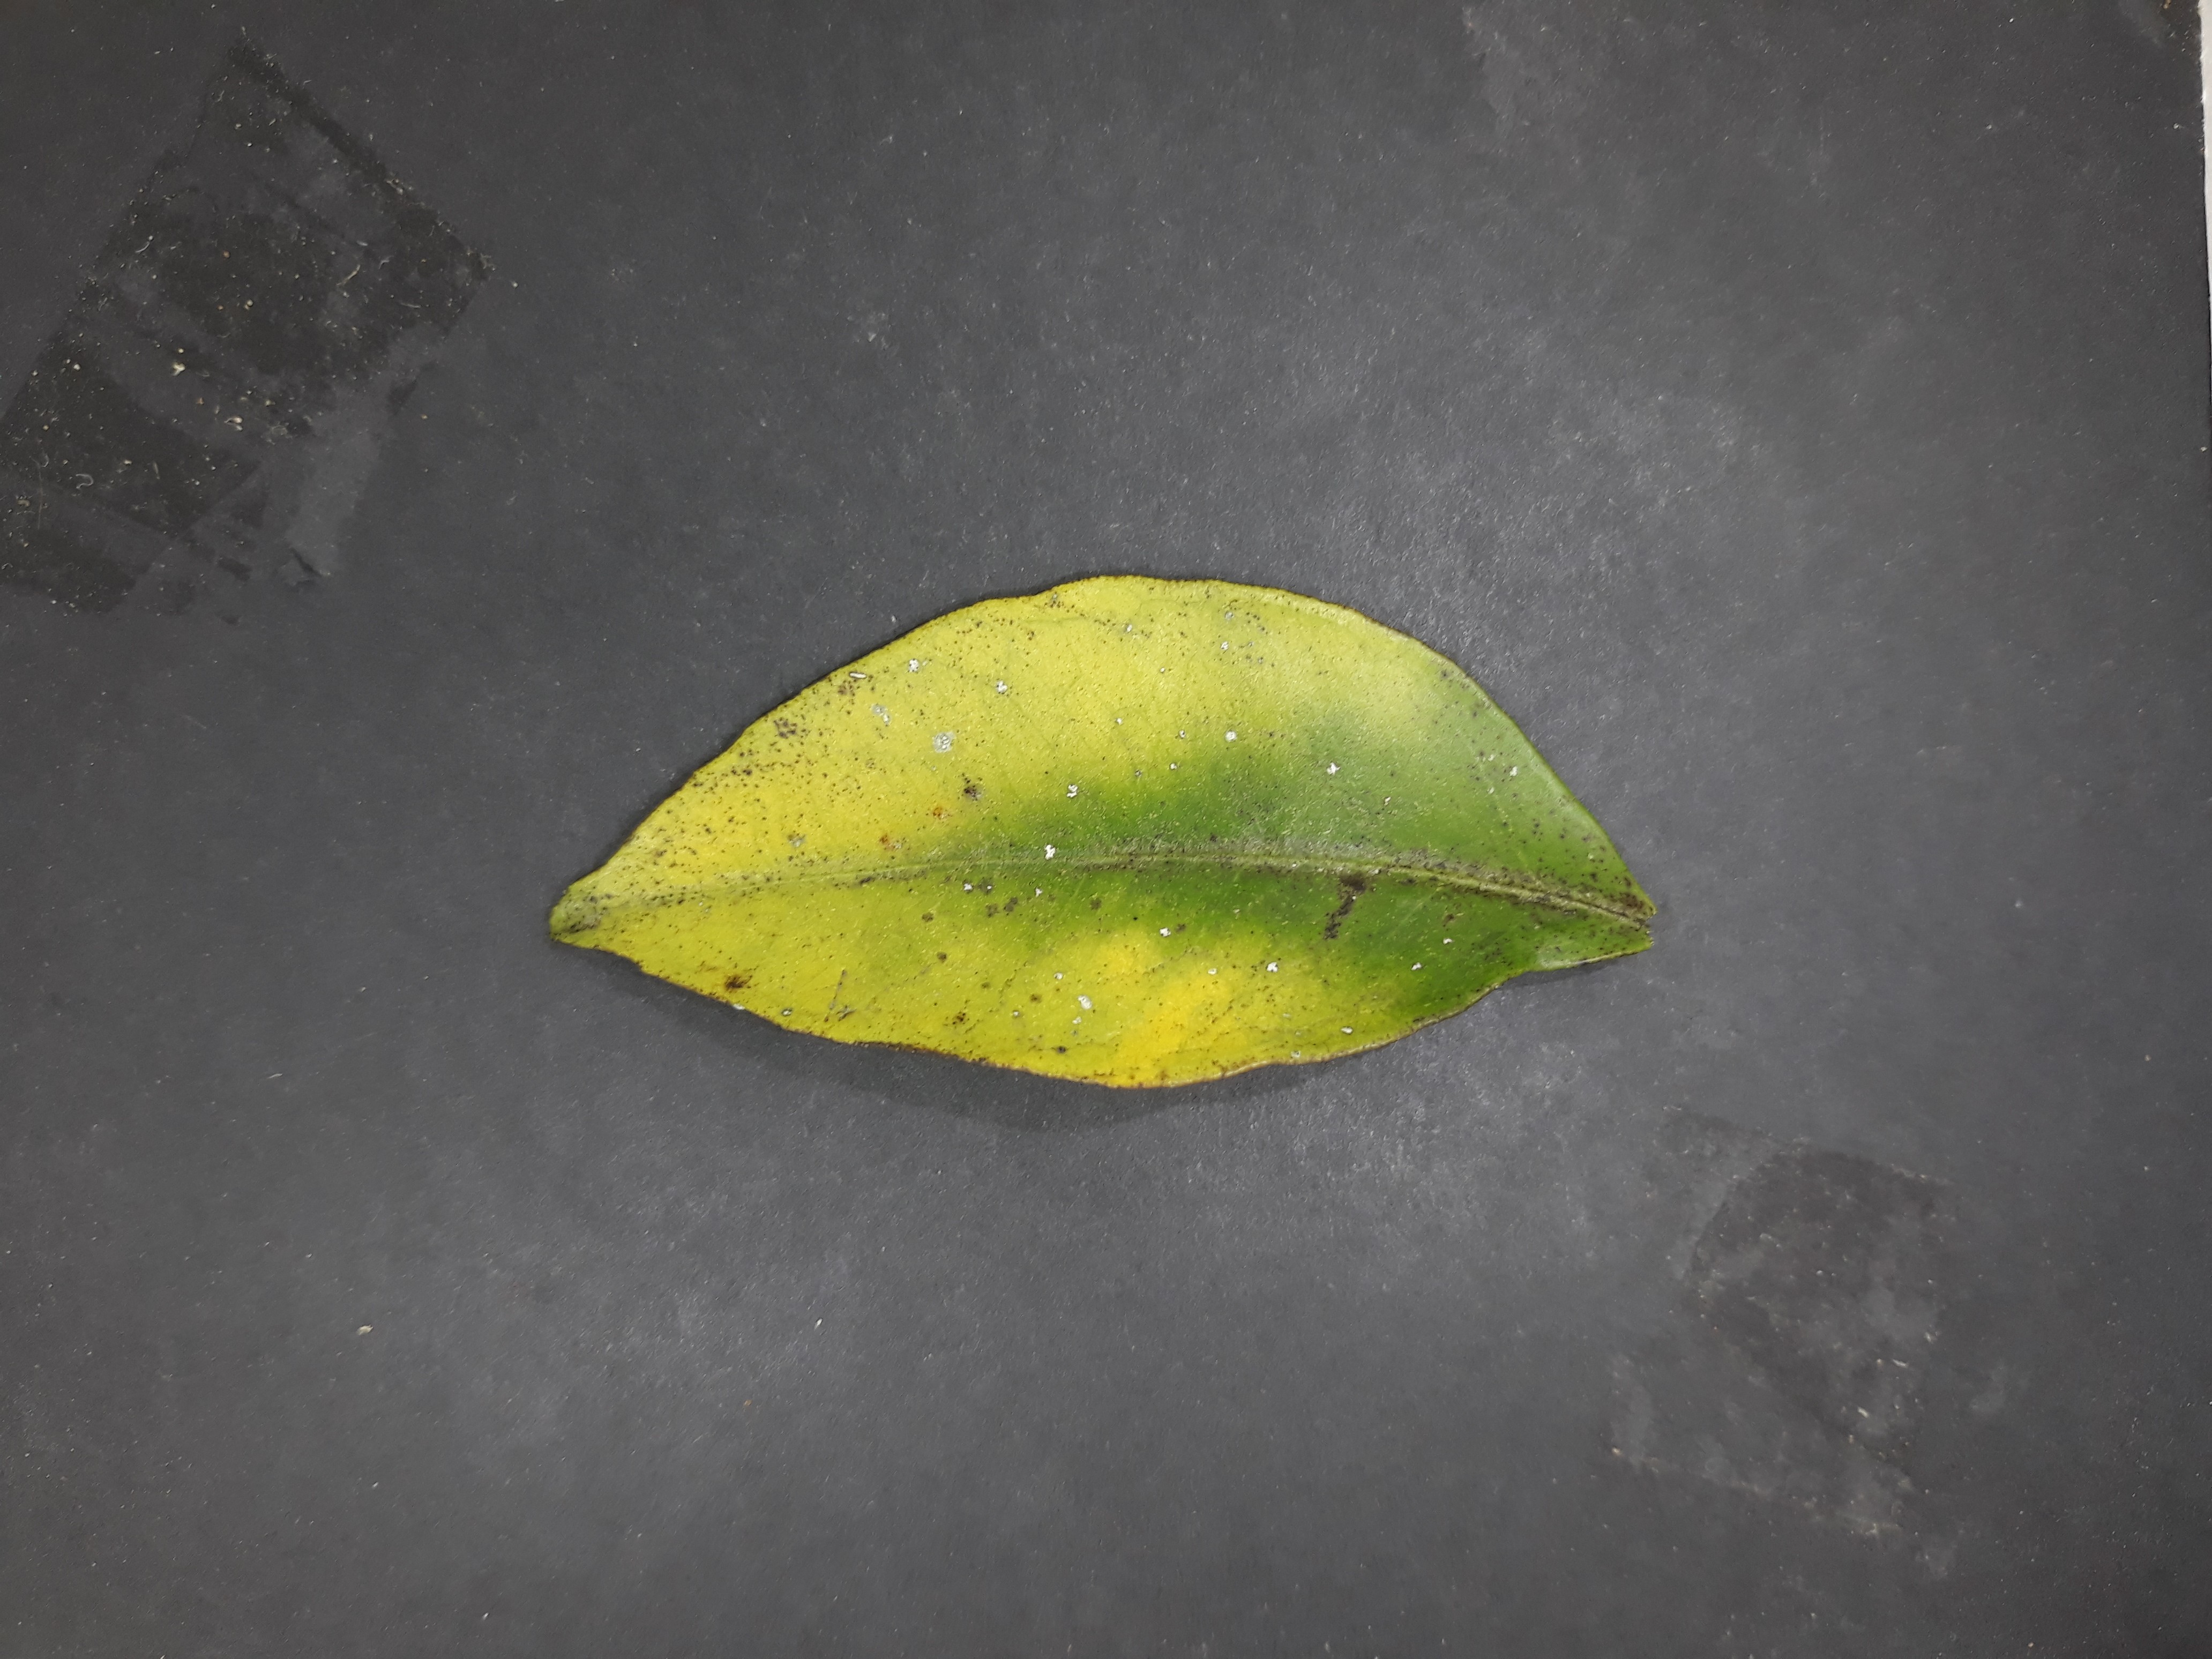
Label: Magnesium deficiency (Mg)